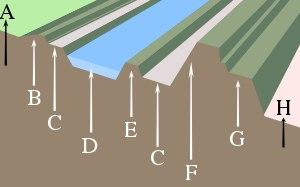
Un chemin couvert est en architecture une avancée de corps de place ménagée sur la contrescarpe.